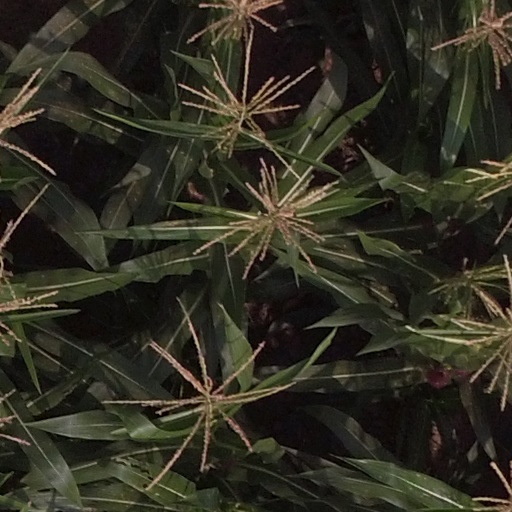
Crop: maize; corn